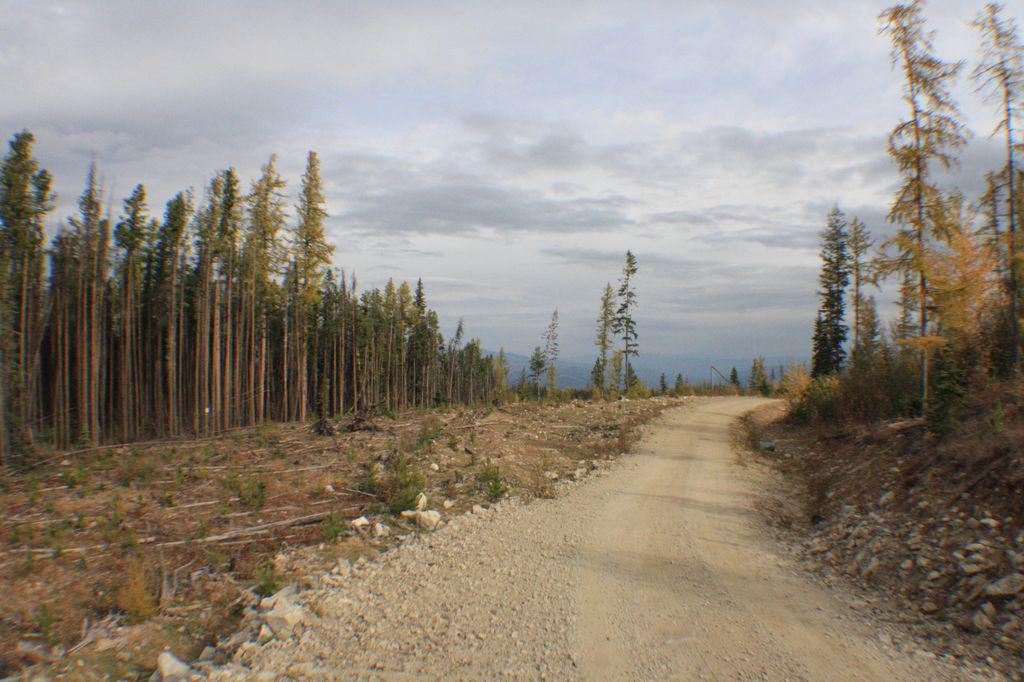
logging has been done right to the edge of the reserve .
Relation: Story